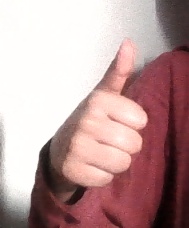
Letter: aleff